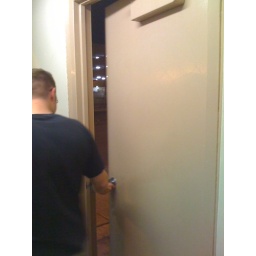
random door in the middle of a wall you can walk around